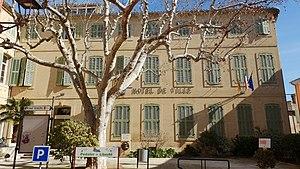
L'hôtel de ville de Pertuis (Vaucluse, France)
Pertuis est une commune française située dans le département de Vaucluse, en région Provence-Alpes-Côte d'Azur. Elle est longée au sud par la Durance, qui après avoir servi de limite entre le comté de Provence et le comté de Forcalquier, sert aujourd'hui de limite entre les départements de Vaucluse et des Bouches-du-Rhône.